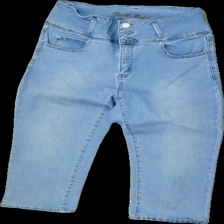
View: front
Type: Jeans
Category: Ladies
Brand: Not in the list
Brand text on label: Dolly Capri
Colors: Blue
Material: 100% Cotton
Cut: Cropped
Size: 38
Season: Spring
Trend: Denim
Stains: Minor
Damage: stains
Damage location: bottom right
Damage 2: damaged elastane
Damage 2 location: middle right
Damage 3: damaged elastane
Damage 3 location: top center
Price range: <50
Recommended usage: Recycle
Description: Blue cropped jeans